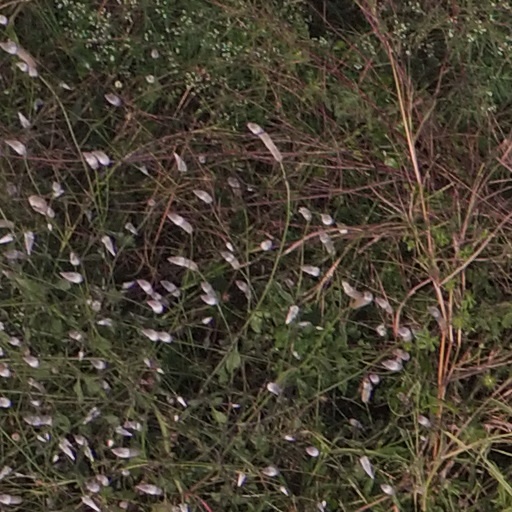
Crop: maize; corn